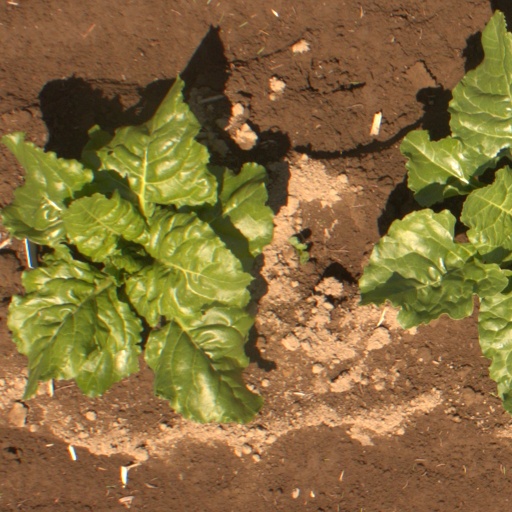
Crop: sugar beet